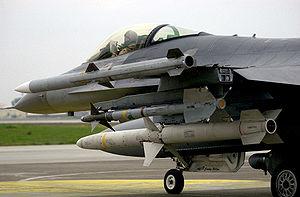
Wild Weasel est le surnom donné aux avions de l'USAF chargés de la dangereuse tâche de suppression des défenses aériennes de l'ennemi. Ce nom d'animal provient du projet éponyme, premier programme de conception d'avions de détection et de suppression des SAM. Le code choisi à l'origine était Ferret, mais il a été changé car il avait déjà été utilisé pendant la Seconde Guerre mondiale par les avions de contre-mesure.
L'AGM-88 HARM est un missile air-sol tactique supersonique conçu aux États-Unis pour trouver et détruire les systèmes de défense anti-aérienne guidés par radar. Il ne nécessite que peu d'interventions de la part de l'équipage de l'avion lanceur.